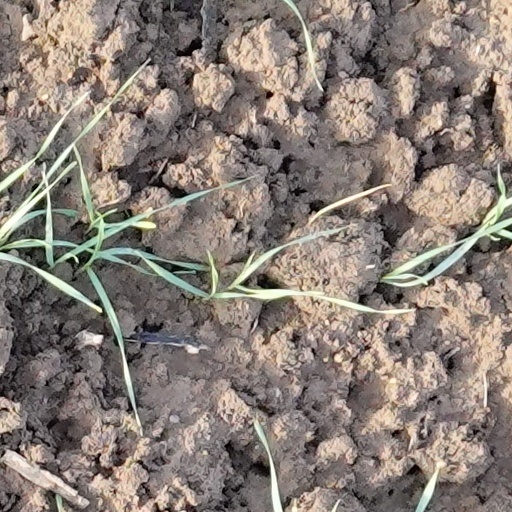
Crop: wheat